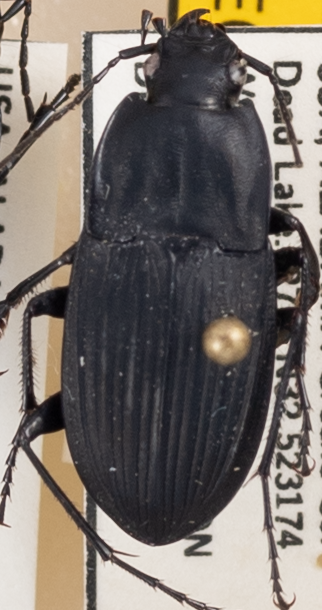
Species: Dicaelus furvus carinatus
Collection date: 2021-07-27
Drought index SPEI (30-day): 0.662
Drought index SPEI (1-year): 1.01
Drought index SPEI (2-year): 2.09